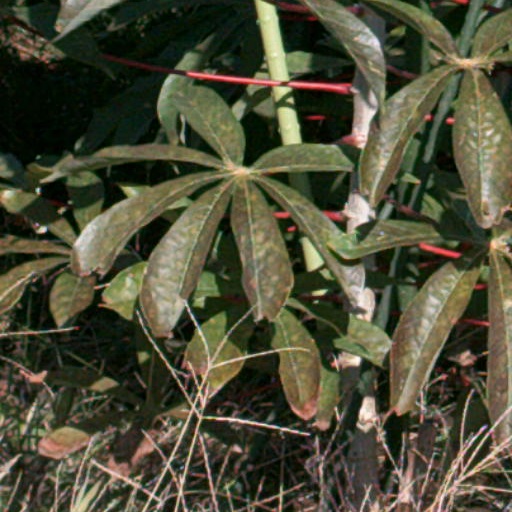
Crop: cassava